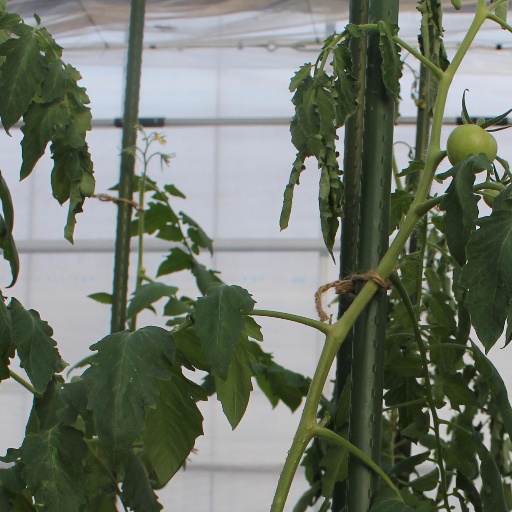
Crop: tomato